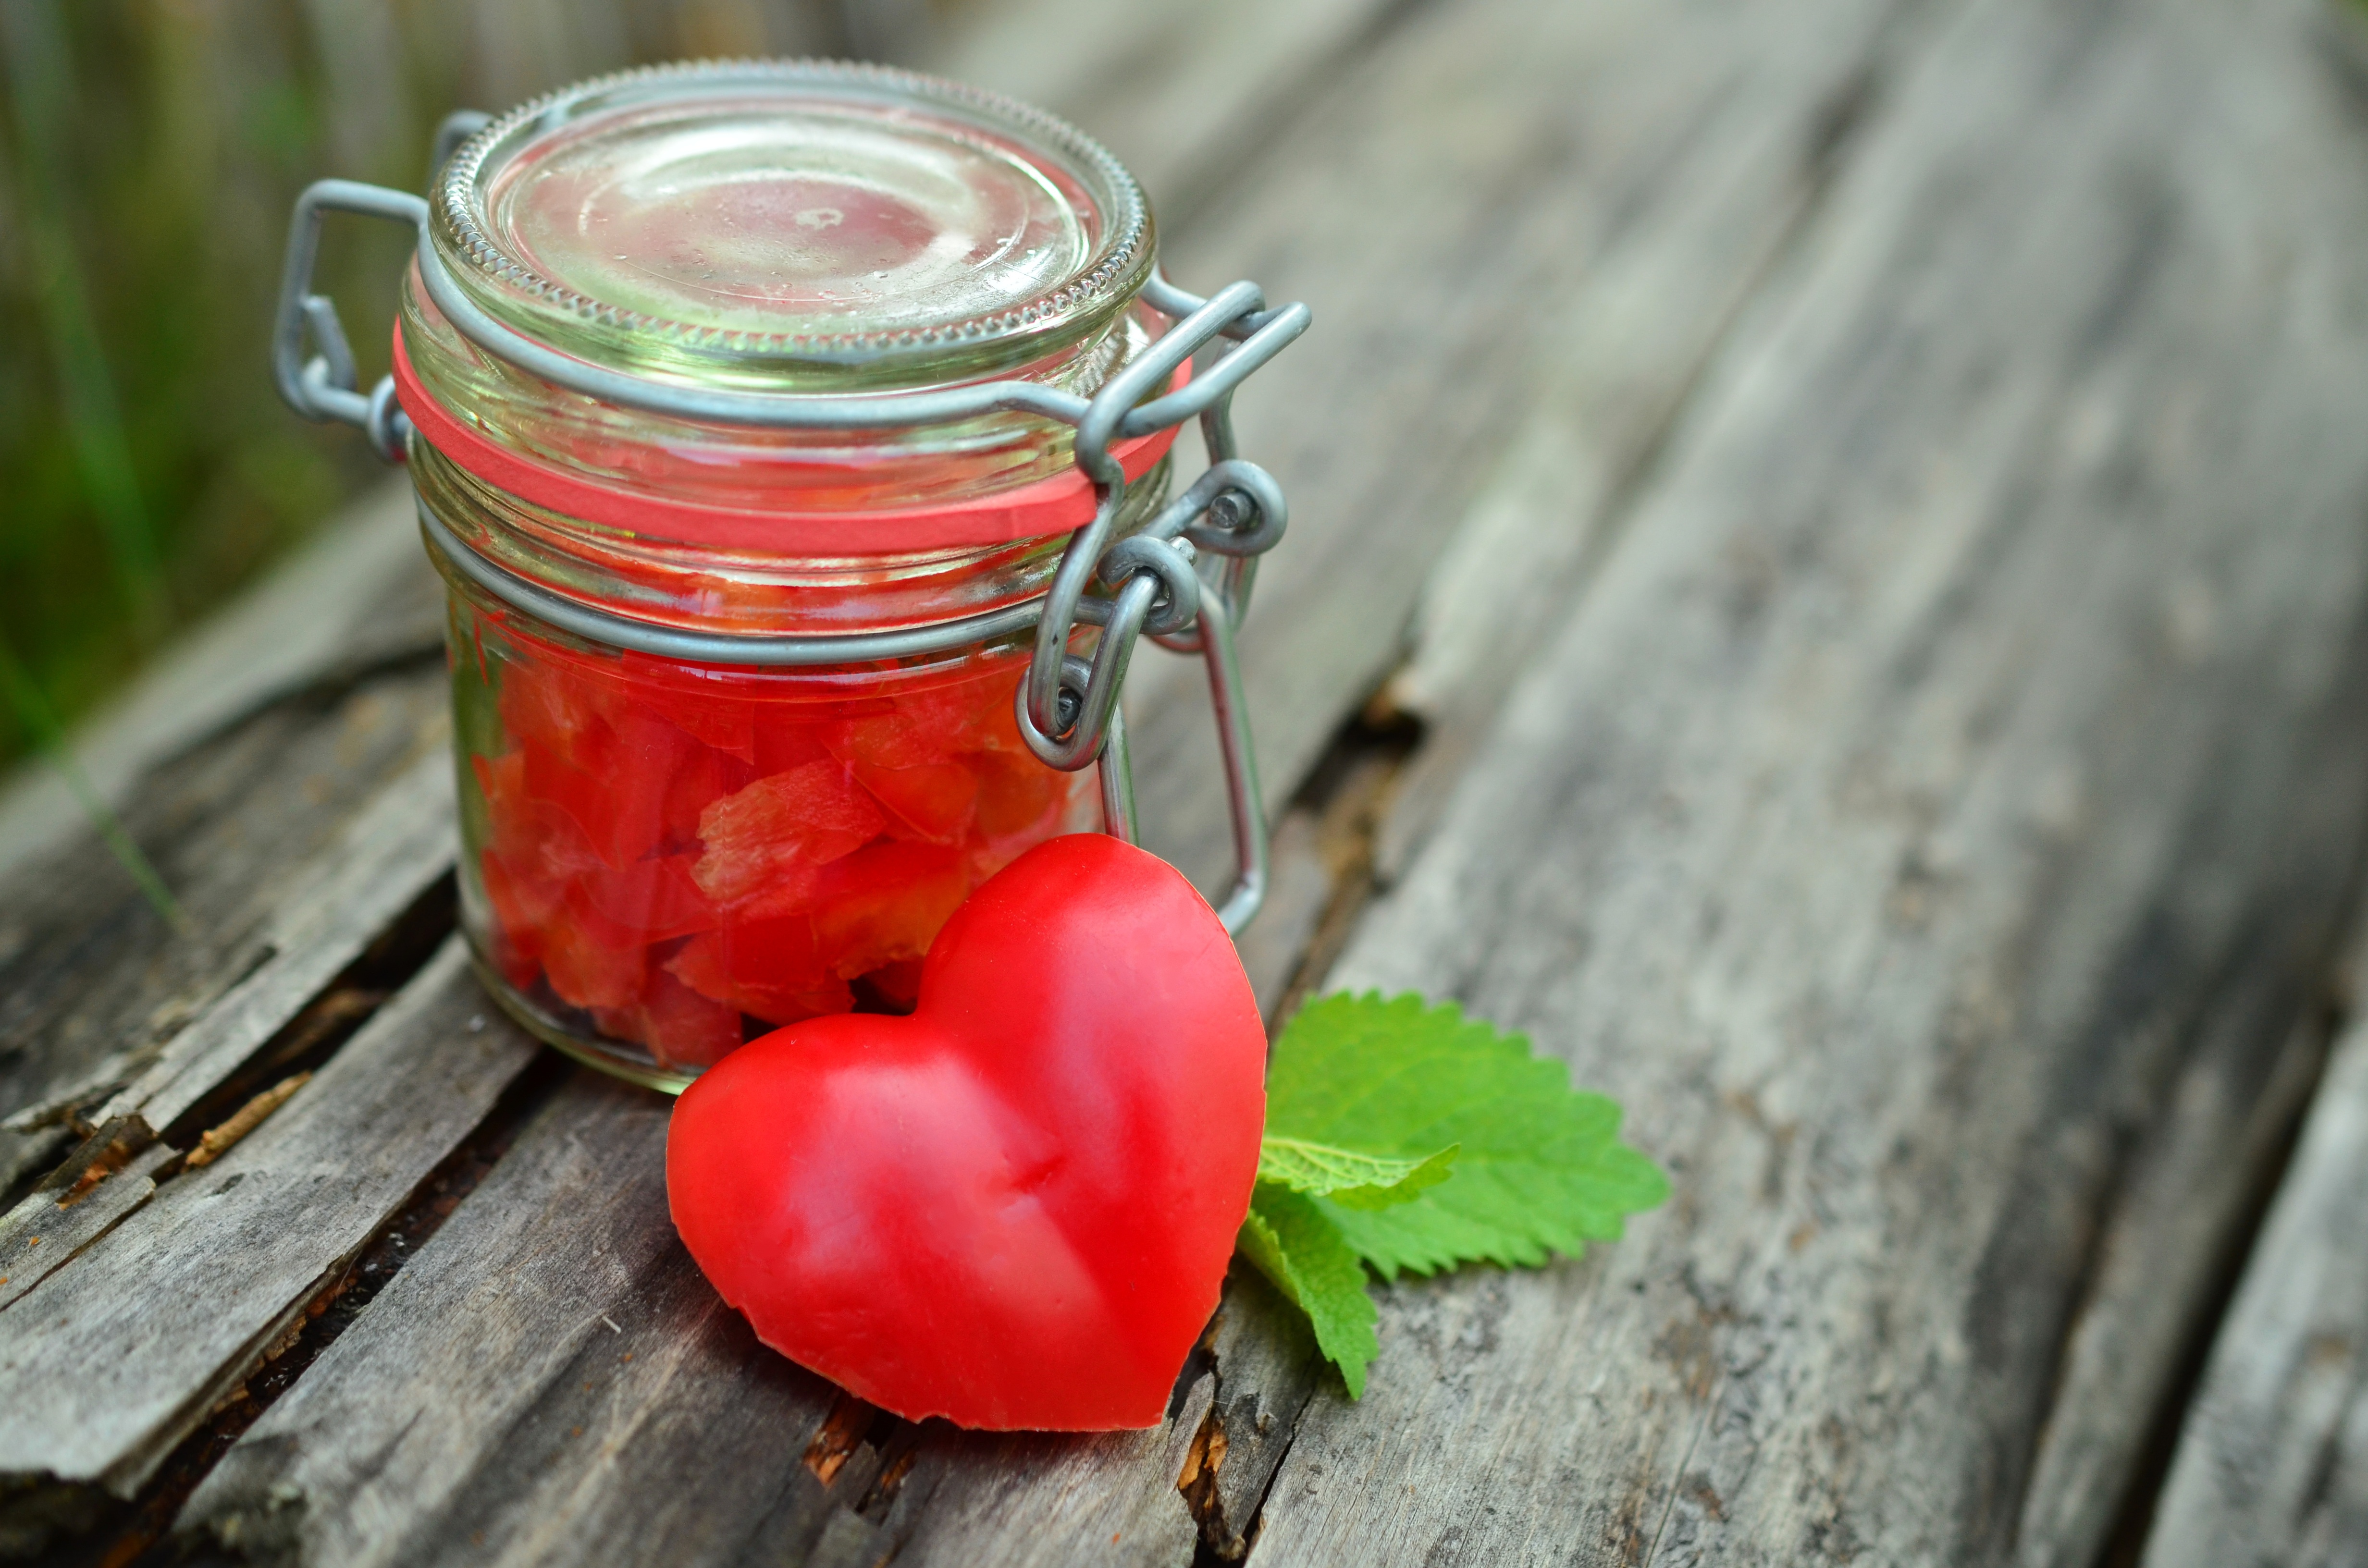
plant, fruit, berry, flower, jar, heart, food, red, produce, vegetable, garden, healthy, eat, strawberry, cook, nutrition, vegetables, strawberries, red pepper, paprika, macro photography, boil down, flowering plant, red heart, land plant